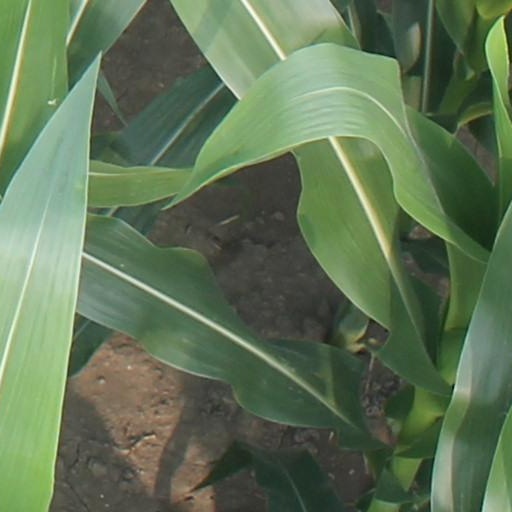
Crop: maize; corn